White Puerto Ricans

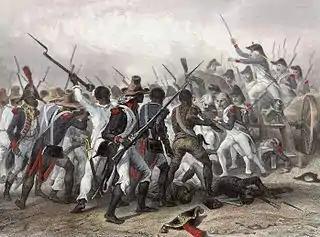
Many citizens of France fled Haiti after the Battle of Vertières and settled in Puerto Rico.

Hundreds of Corsicans and their families immigrated to Puerto Rico from as early as 1830, and their numbers peaked in the early 1900s. The first Spanish settlers settled and owned the land in the coastal areas, the Corsicans tended to settle the mountainous southwestern region of the island, primary in the towns of Adjuntas, Lares, Utuado, Ponce, Coamo, Yauco, Guayanilla and Guánica. However, it was Yauco whose rich agricultural area attracted the majority of the Corsican settlers. The three main crops in Yauco were coffee, sugar cane and tobacco. The new settlers dedicated themselves to the cultivation of these crops and within a short period of time some were even able to own and operate their own grocery stores. However, it was with the cultivation of the coffee bean that they would make their fortunes. The descendants of the Corsican settlers were also to become influential in the fields of education, literature, journalism and politics.